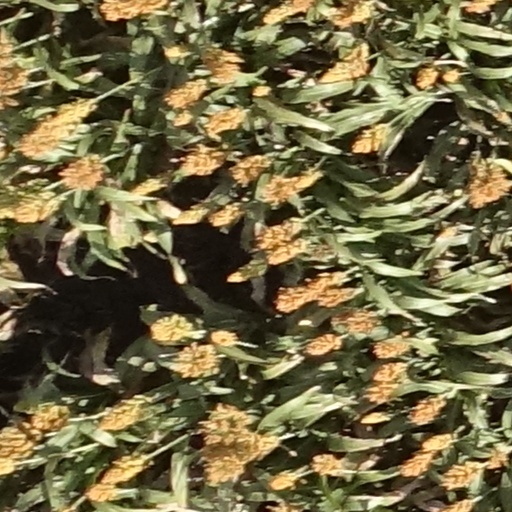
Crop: sorghum